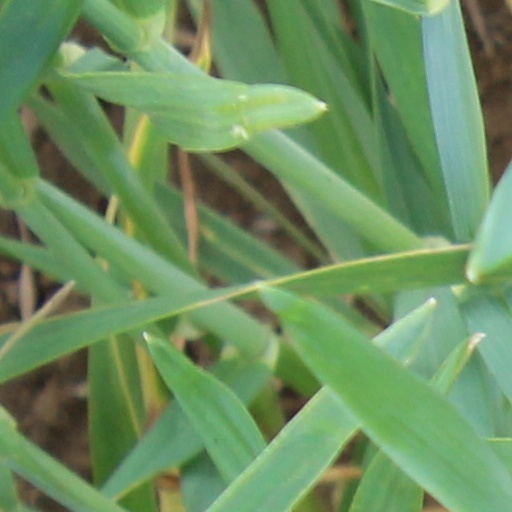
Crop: wheat